HSM-49

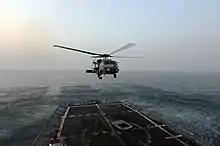
SH-60B Seahawk helicopter lifts from the USS Thach (FFG 43) in 2009.

Crews from HSM-49 operate the MH−60R Seahawk, a helicopter manufactured by Sikorsky Aircraft and equipped with two front-drive T700−GE−401C turboshaft engines manufactured by the General Electric Company. The helicopter has fixed landing gear, an external cargo hook, a rescue hoist, and bomb racks for carrying and launching external stores. In addition, it is equipped with a sonobuoy launch system, a Helicopter In−Flight Refueling (HIFR) system, and the necessary avionics and instrumentation for instrument flight and mission accomplishment. The helicopter can operate from a variety of naval ships.